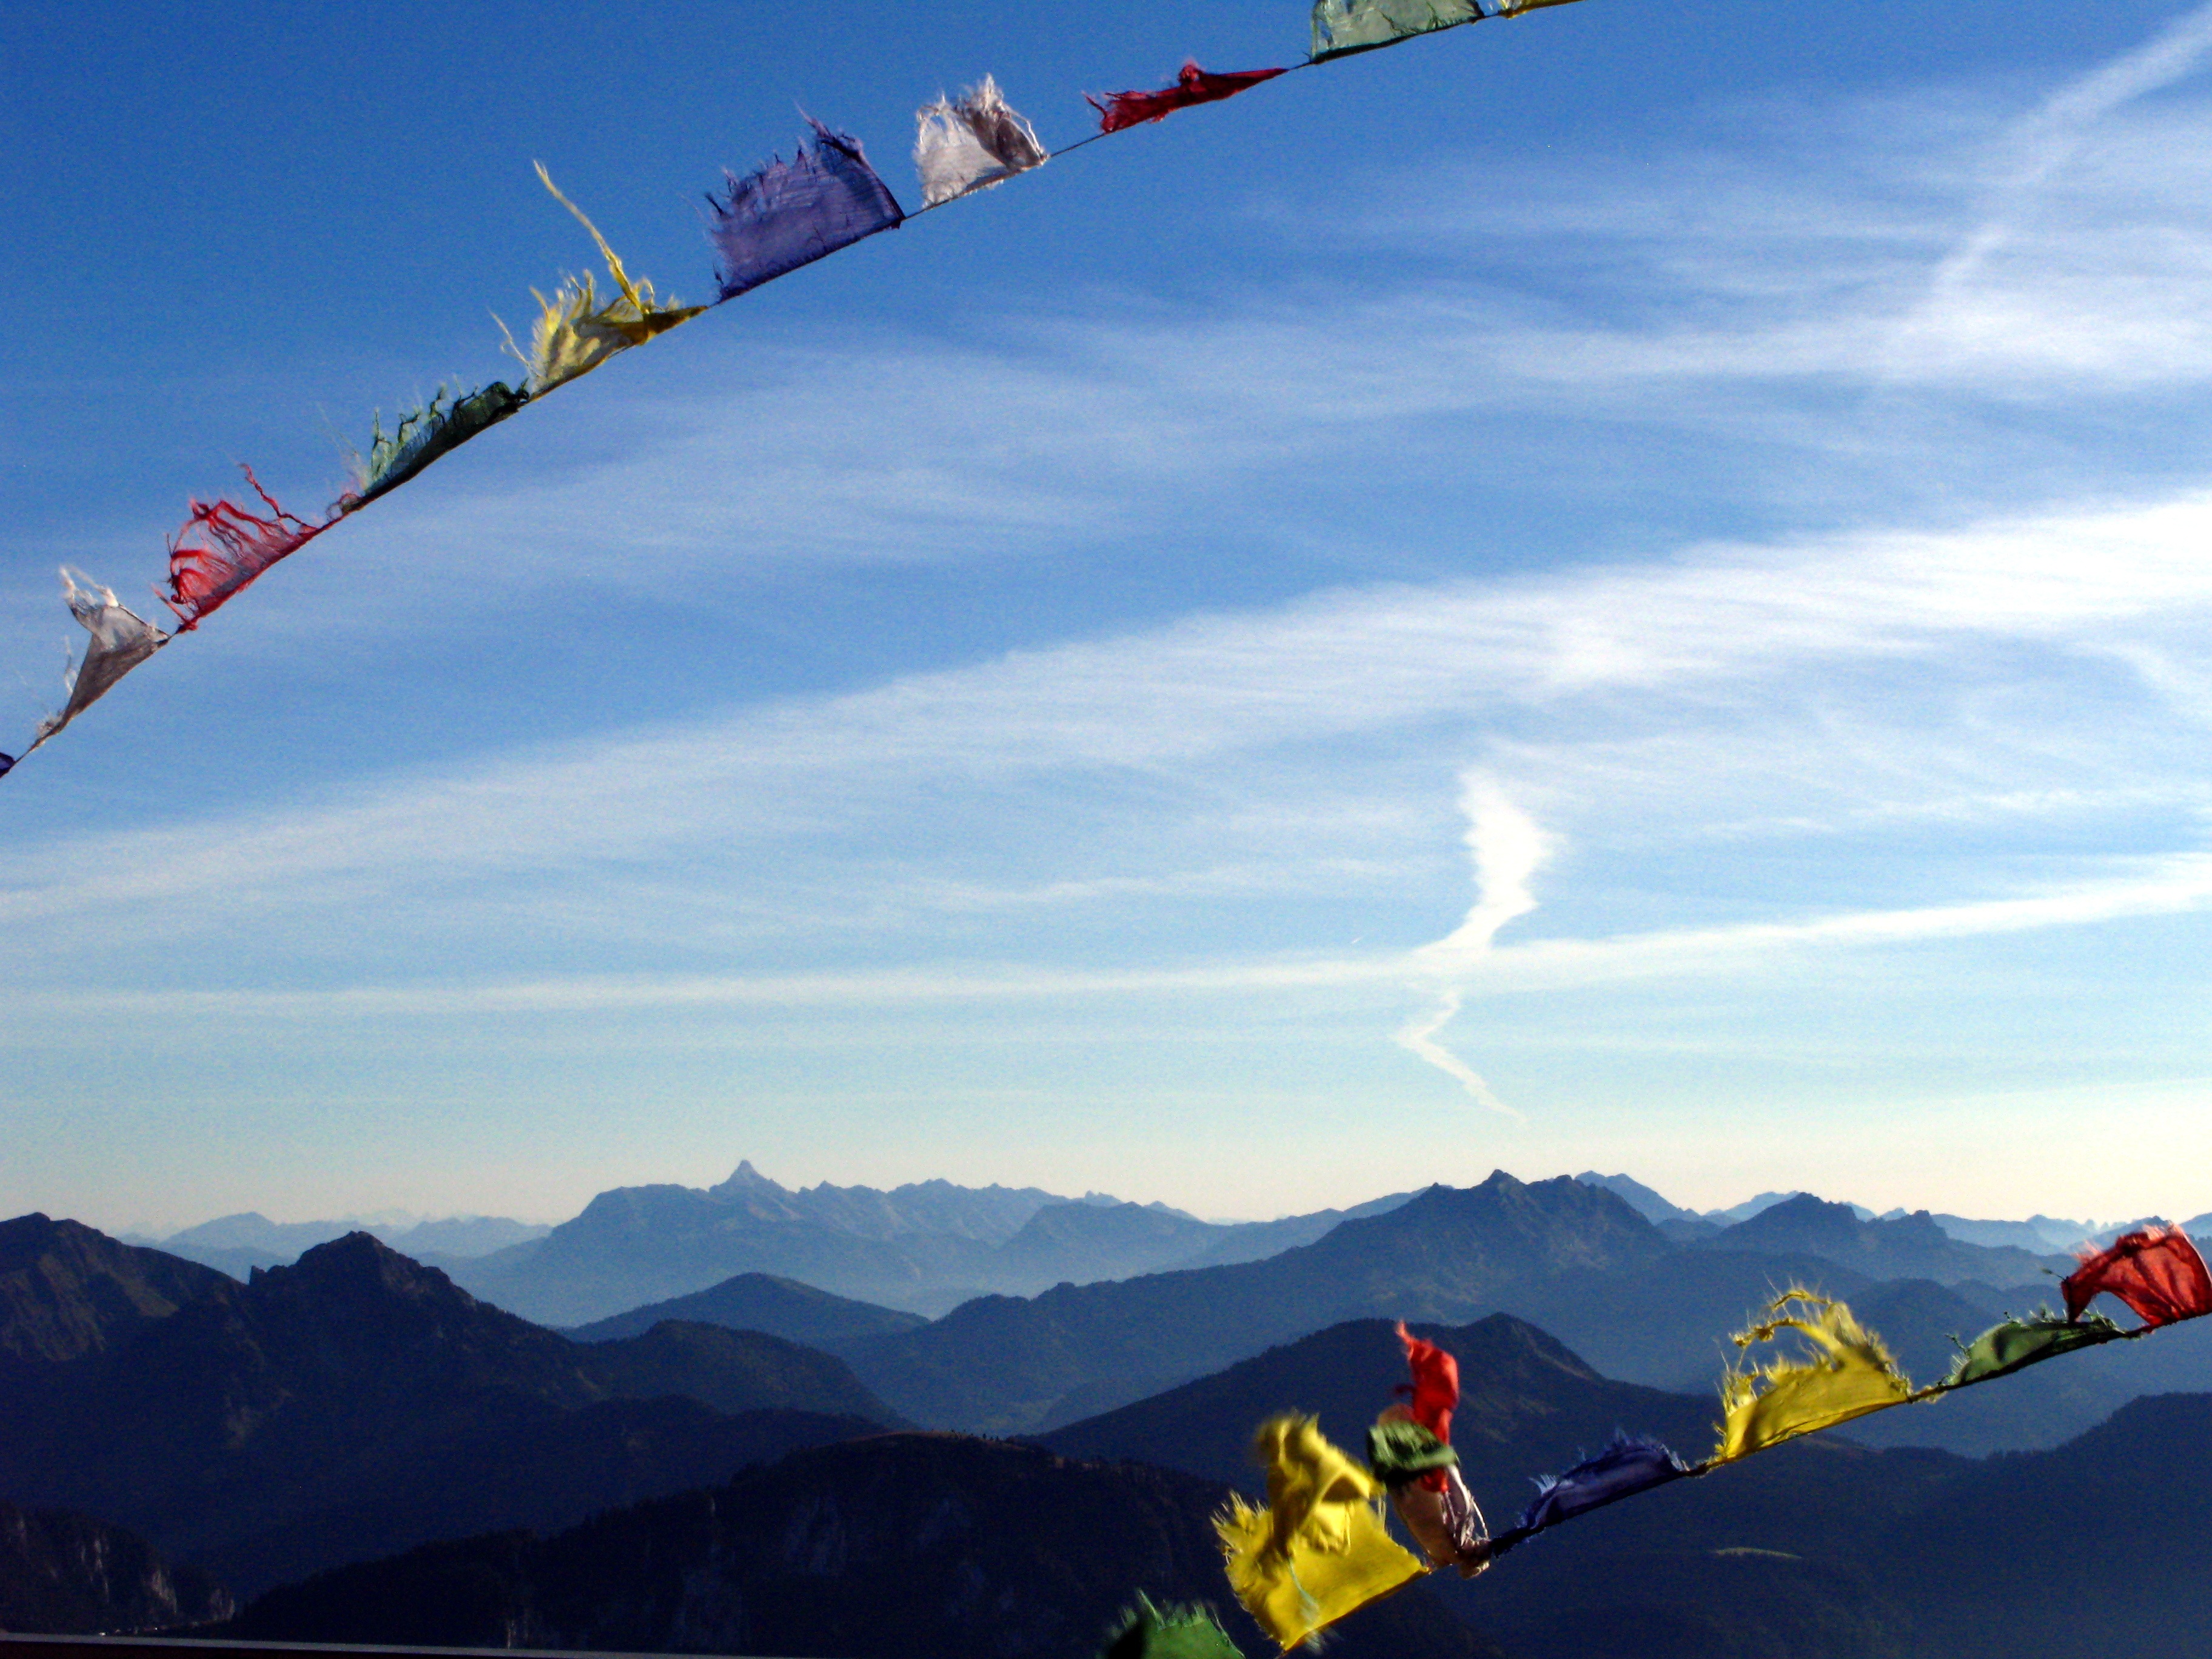
landscape, mountain, sky, adventure, view, wind, peak, mountain range, summer, jumping, high, symbol, flag, blue, freedom, extreme sport, mountain top, summit, winter sport, sports, alps, alpes, top, atmosphere of earth, mountainous landforms, dent d oche